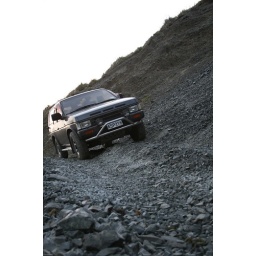
Took the truck around to red rocks the other day, just round the bay from our house